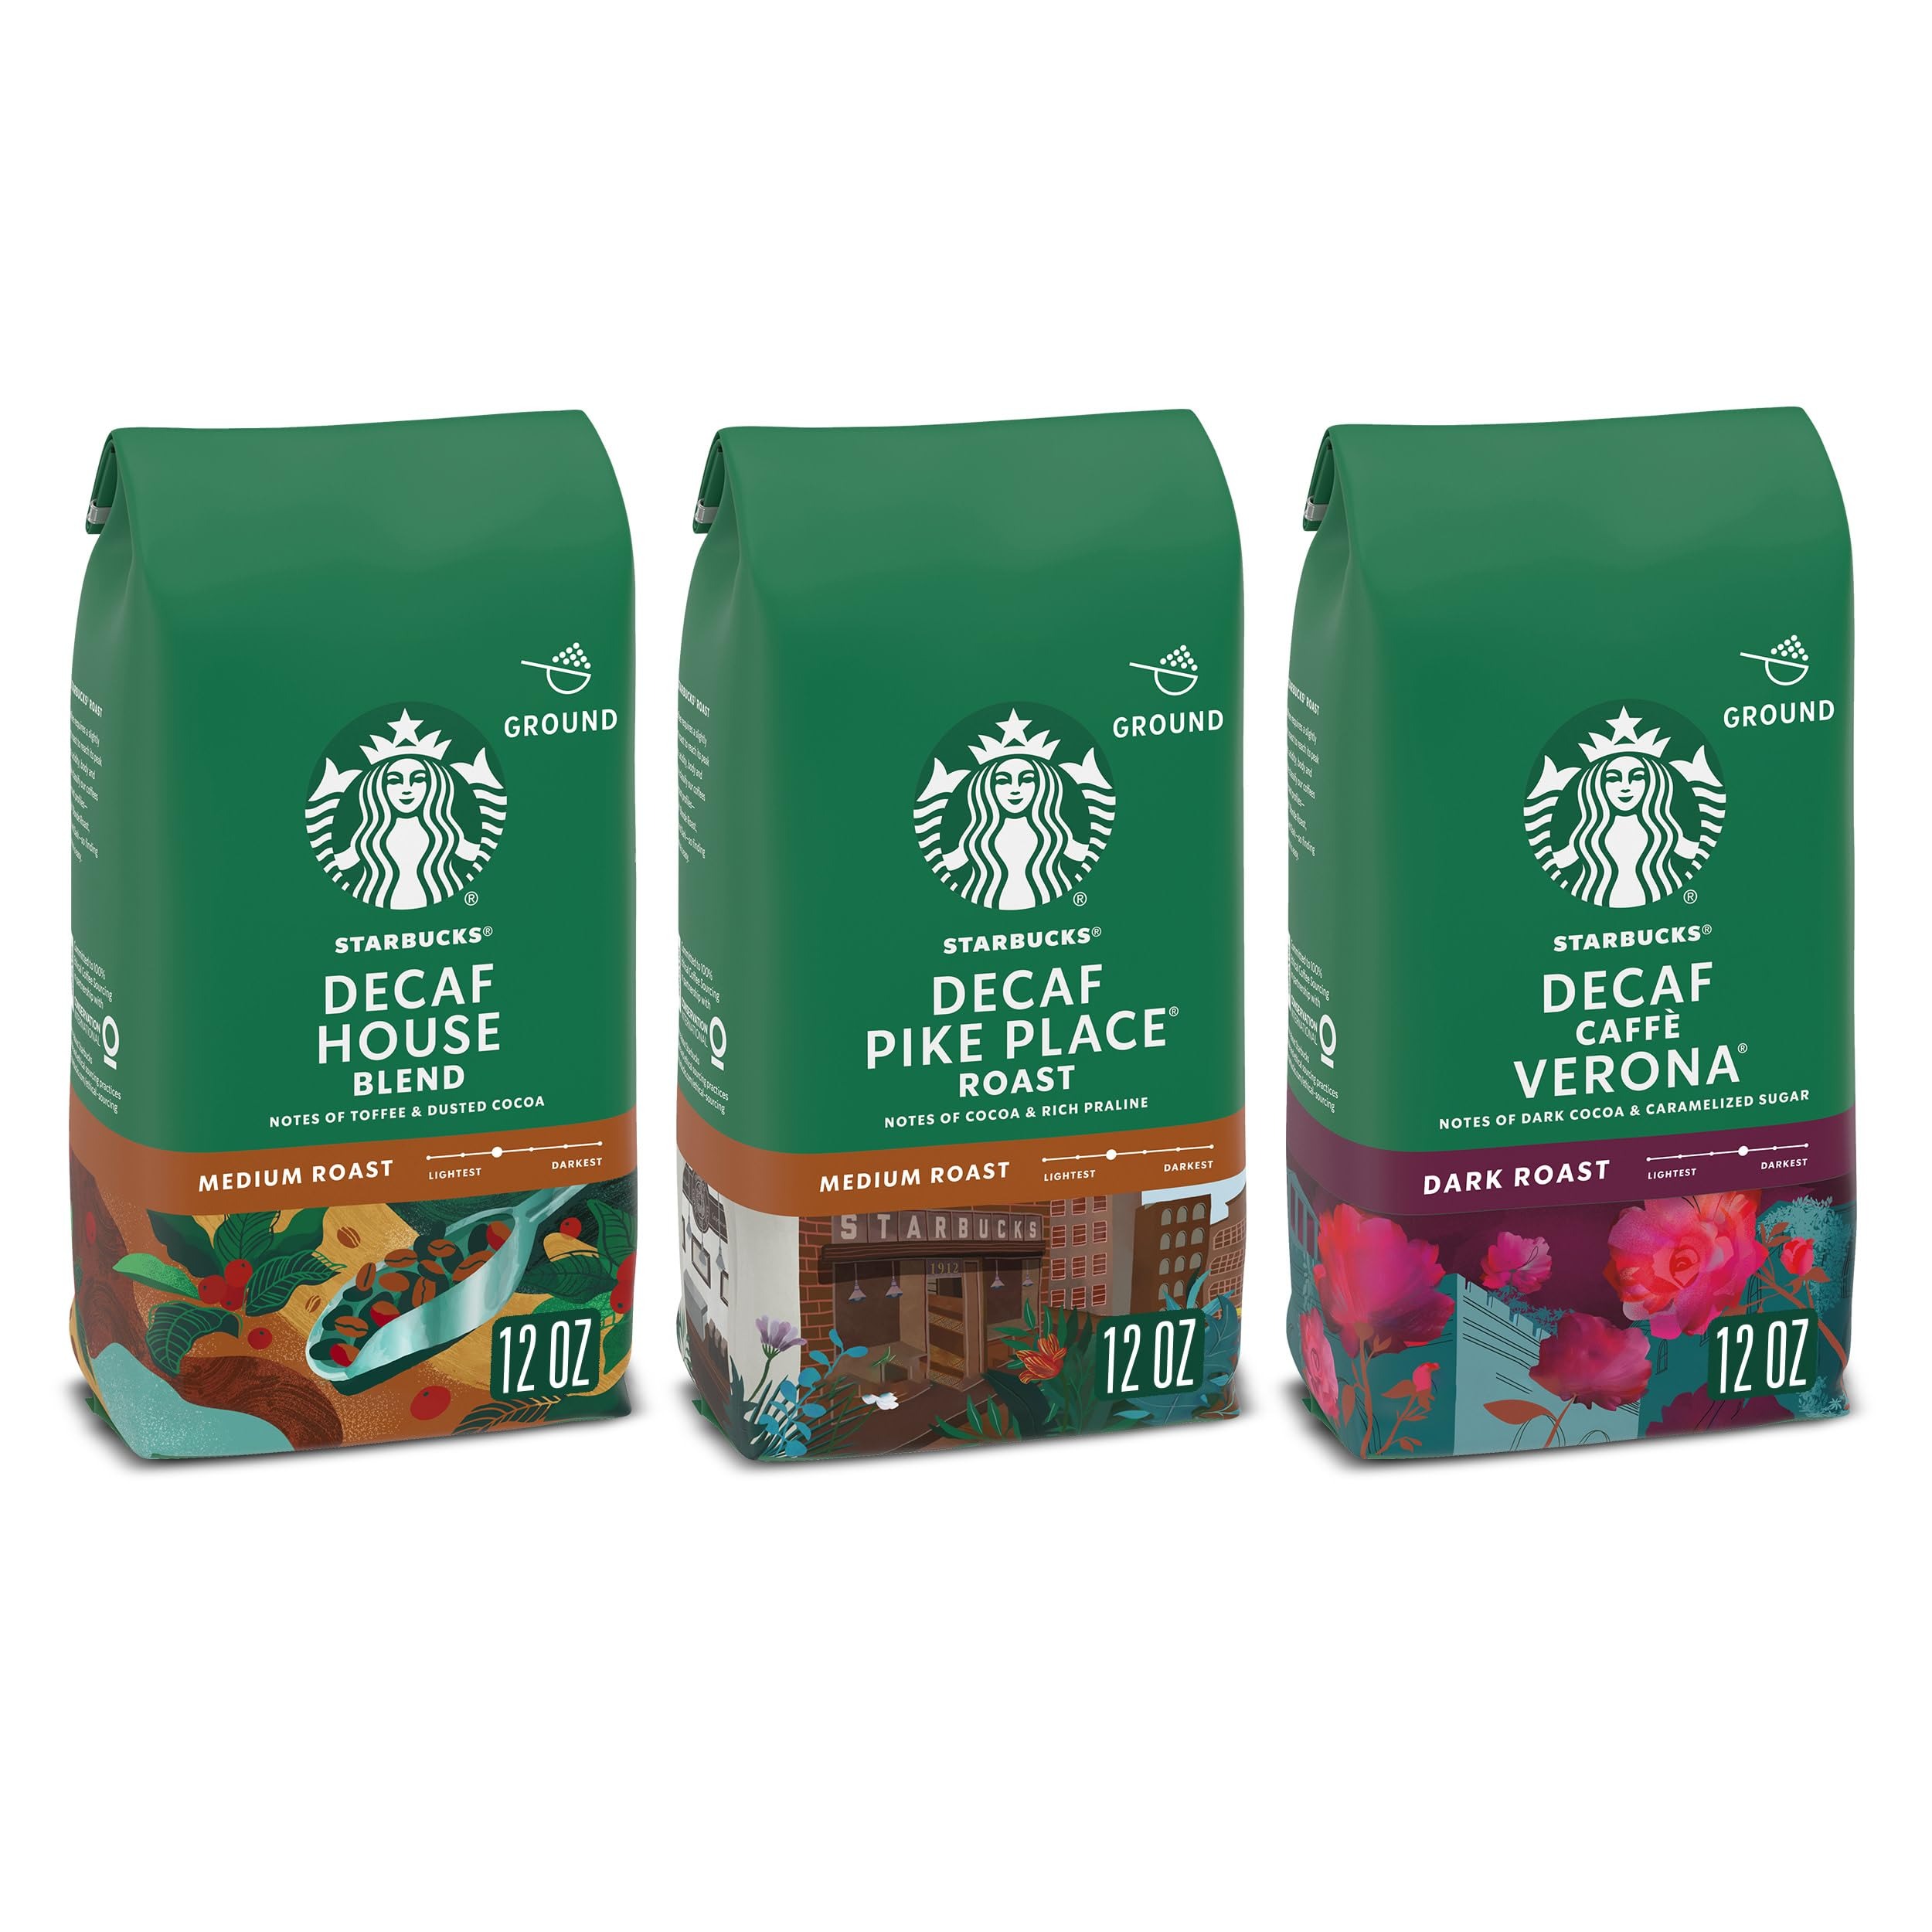
Item Name: Starbucks, Medium Roast, Decaf House Blend, Ground Coffee 12oz Bag (Pack of 2)
Value: 24.0
Unit: Ounce

Price: 9.94